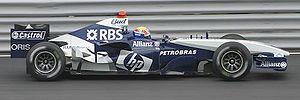
Mark Alan Webber, né le 27 août 1976 à Queanbeyan en Australie, est un pilote automobile australien qui a disputé le championnat du monde de Formule 1 de 2002 à 2013, totalisant neuf victoires avec Red Bull, terminant à trois reprises troisième du championnat et contribuant sur la même période à l'obtention de quatre titres constructeurs de son écurie. Il se consacre ensuite à l'endurance avec Porsche de 2014 à 2016 et est sacré champion du monde en 2015.
La Williams FW27 est la monoplace de Formule 1 engagée par l'écurie britannique Williams F1 Team dans le cadre du championnat du monde de Formule 1 2005. Elle est présentée à Valence le 31 janvier 2005 en Espagne. Elle est pilotée par l'Australien Mark Webber, l'Allemand Nick Heidfeld et le Brésilien Antônio Pizzonia. Les pilotes d'essais sont les Allemands Sebastian Vettel et Nico Rosberg, l'Anglais Andy Priaulx et le Néo-Zélandais Scott Dixon. La Williams FW27 bénéficie des pneumatiques Michelin avec sept autres écuries.